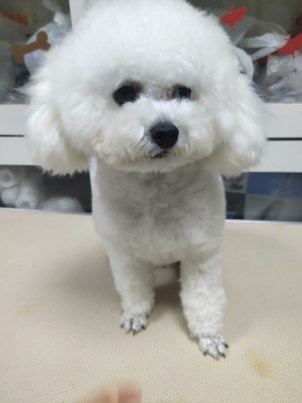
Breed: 7449-n000128-teddy